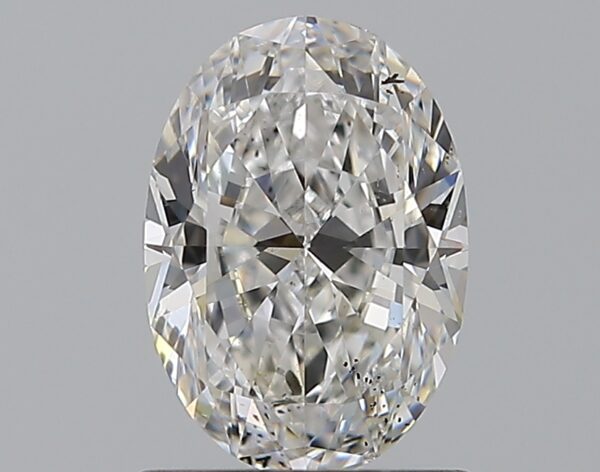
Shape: oval
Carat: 1
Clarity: SI1
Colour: E
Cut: EX
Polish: EX
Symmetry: EX
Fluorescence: N
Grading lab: GIA
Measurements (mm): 7.68 x 5.39 x 3.38